Operation Kilo Flight

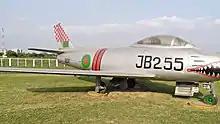
11 F-86 Sabres were disabled by the Pakistan Air Force in December 1971 before their surrender, 5 were returned to service in March 1972 by the Bangladesh Air Force

The propeller-driven aircraft were slow and were no match for the F-86 Sabre aircraft of the Pakistan Air Force, and flying them in broad daylight for low-level strafing and bombing also risked getting hit by anti-aircraft fire. While the Bengali pilots went through their conversion training on the aircraft with their IAF trainers, BAF and IAF command decided that the initial missions of Kilo Flight would be carried out at night. The aircraft would fly low to avoid radar detection, then pop up to hit their targets, and fly back to base. Under the command of Squadron Leader Sultan Mahmud, guided by the Indian instructors, intense training took place in night flying and instrumental navigation. Dimapur was a remote place surrounded by dense jungle, so the training went unnoticed. A white parachute was dropped on a tree to serve as target, pilots would take off after 12 at night, navigate to their destinations, locate their target in the dark visually, and practice, diving, low angle approach, hitting the target with rockets and machine gun fire, and then flying back. Bengali pilots became proficient in the risky task of night flying and firing, while the Bengali crew serviced the aircraft during the day to keep them operational. All technical glitches were also ironed out; in one case, when it was found that the fuse of the 57 mm rockets was hitting the tail rotor of the helicopter when the rockets were fired, the fuses were changed.